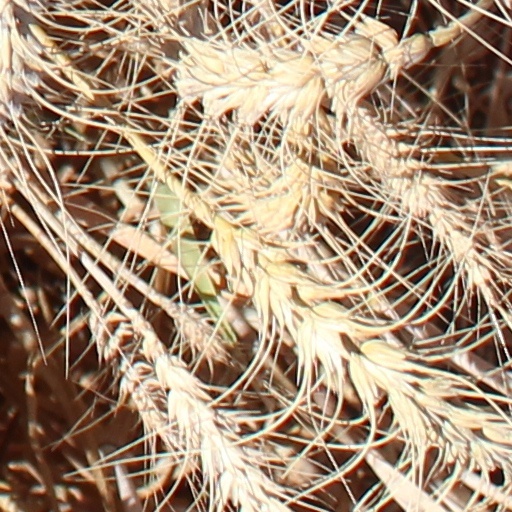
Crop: wheat